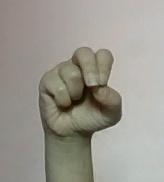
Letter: gaaf